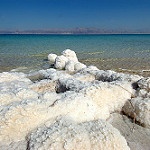
Label: sea